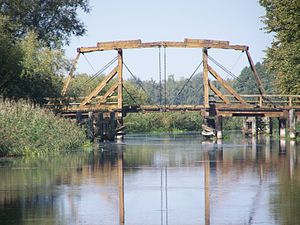
Trebel
Bro over  Trebel ved Nehringen
Trebel er en 74 km lang biflod til floden Peene i den tyske delstat Mecklenburg-Vorpommern. Åens nedre løb dannede grænsen mellem de historiske stater Vorpommern og Mecklenburg.